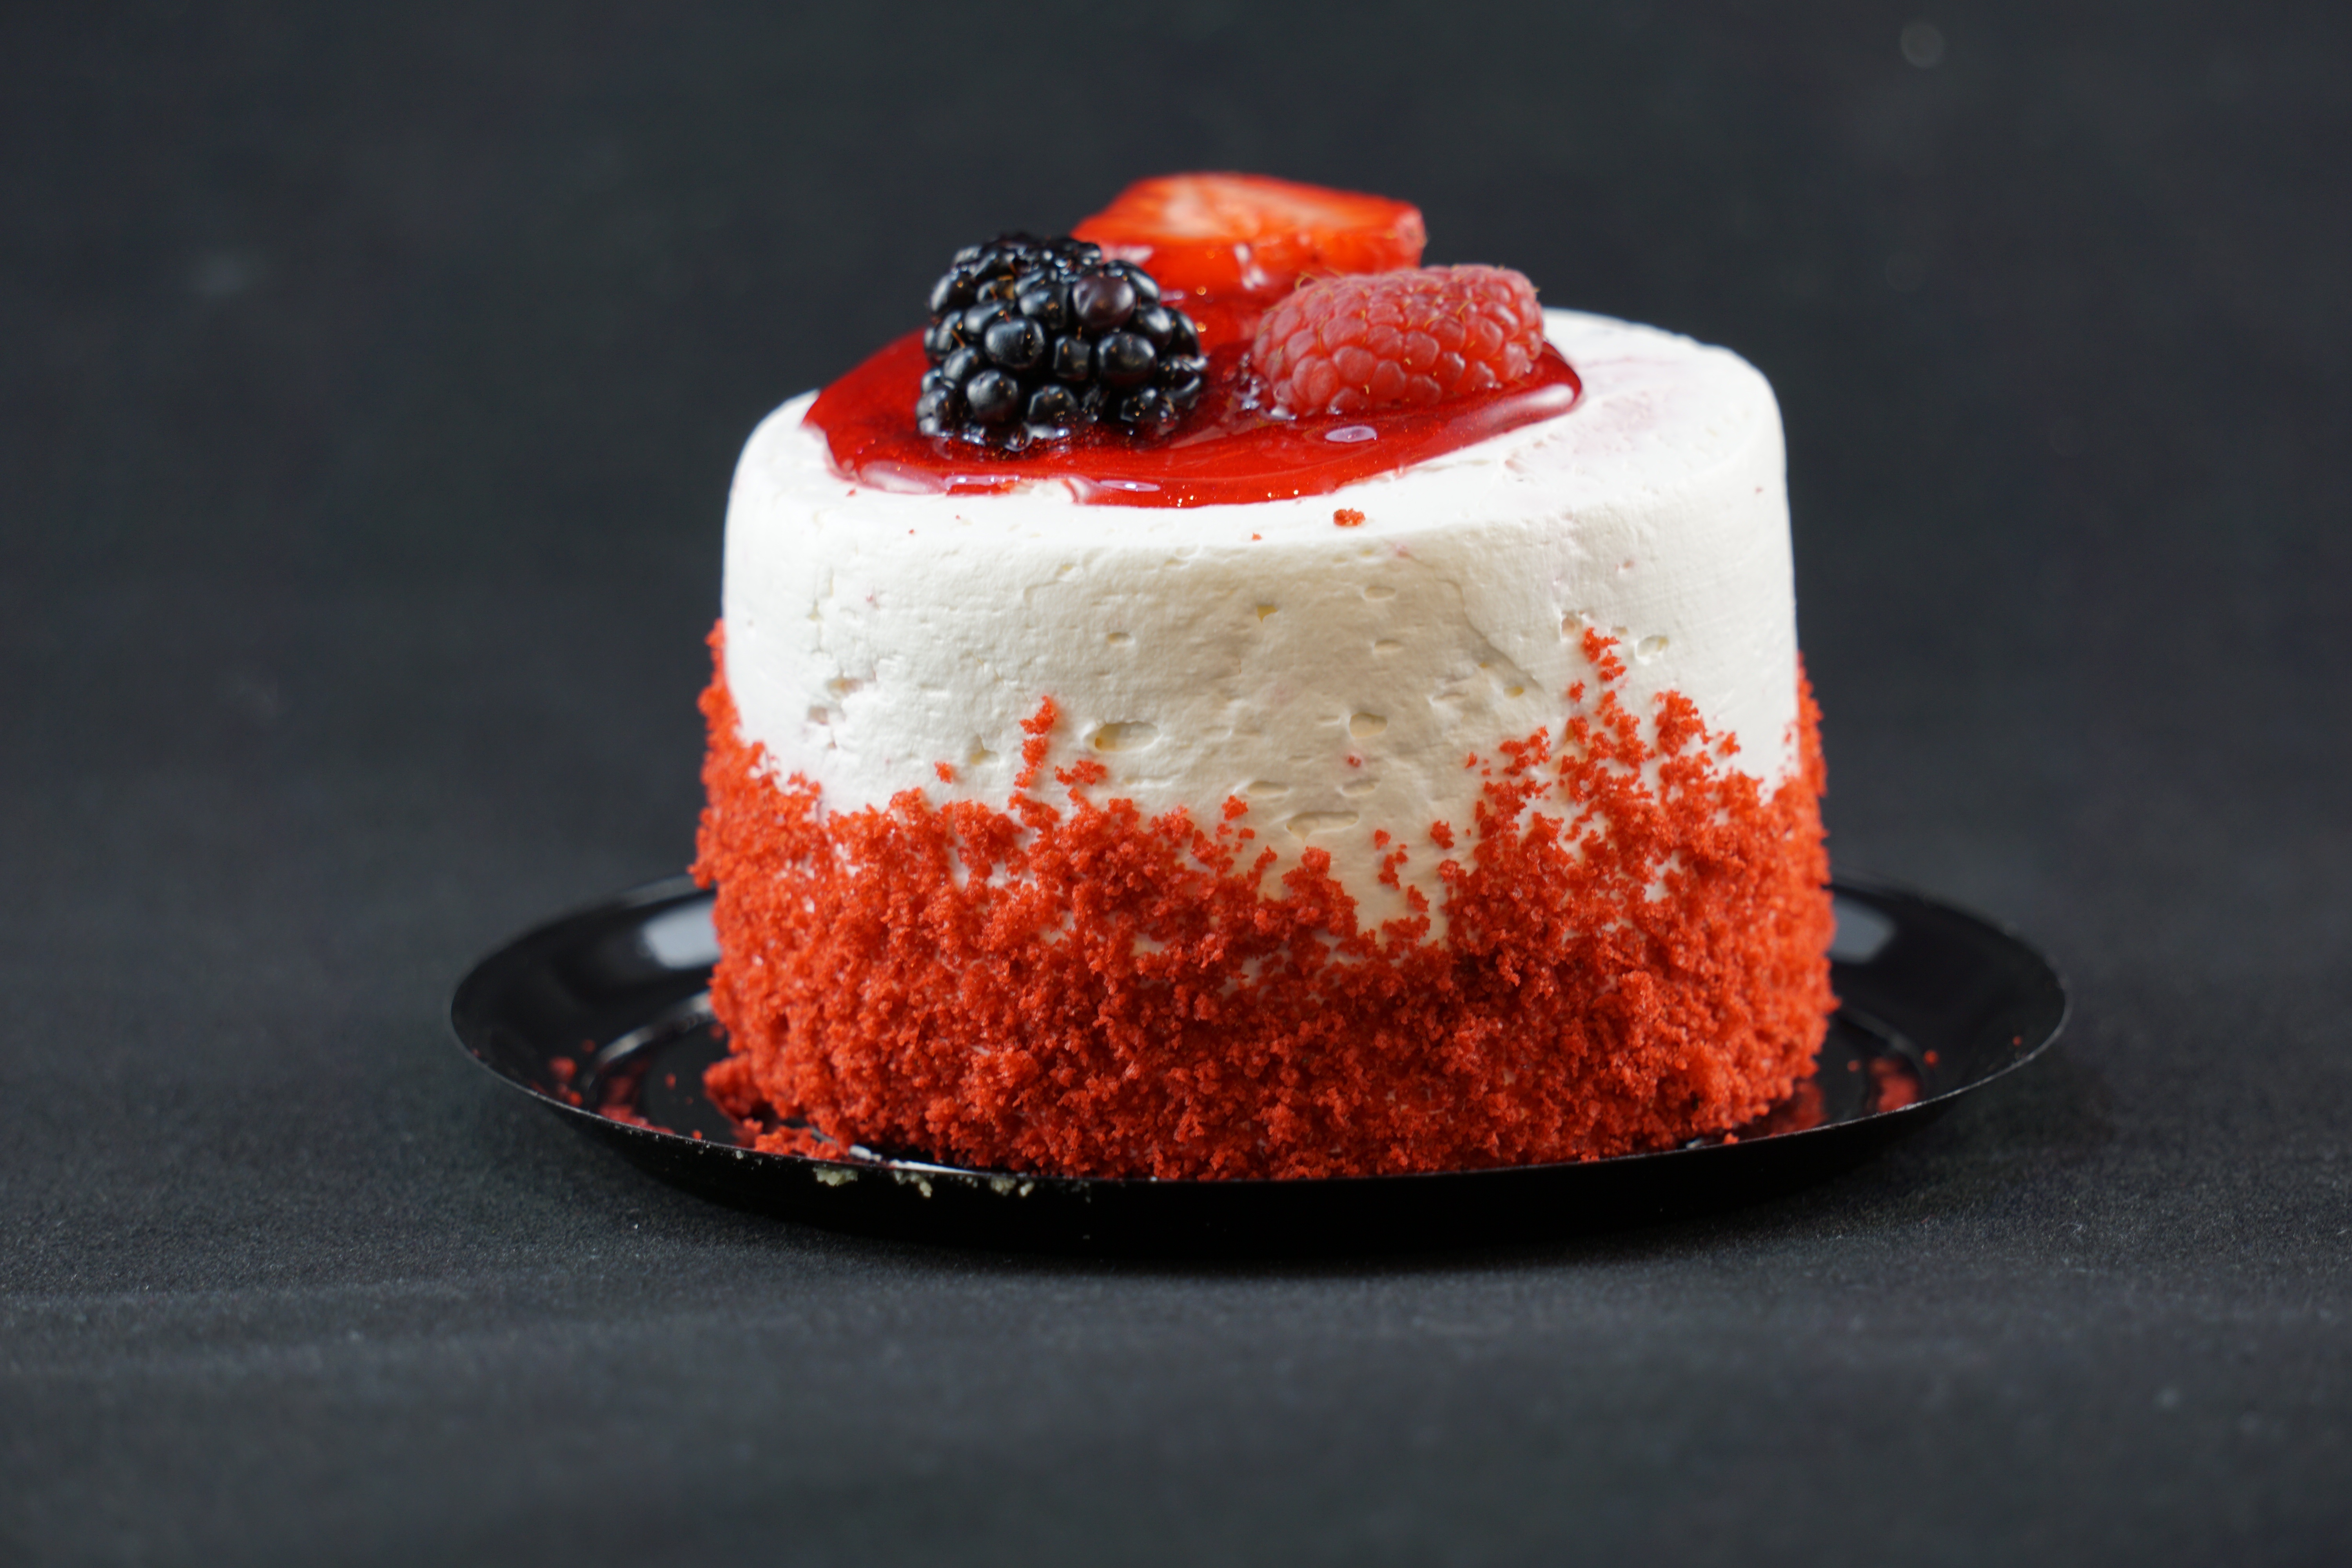
cafe, coffee, fruit, food, red, produce, dessert, cake, pie, strawberry, chocolate cake, icing, strawberries, cafeteria, desserts, baked goods, cakes, wares, buttercream, sachertorte, flourless chocolate cake